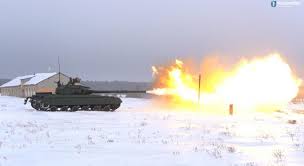
Label: T-64